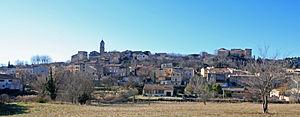
Mormoiron, France
Mormoiron est une commune française située dans le département de Vaucluse, en région Provence-Alpes-Côte d'Azur.